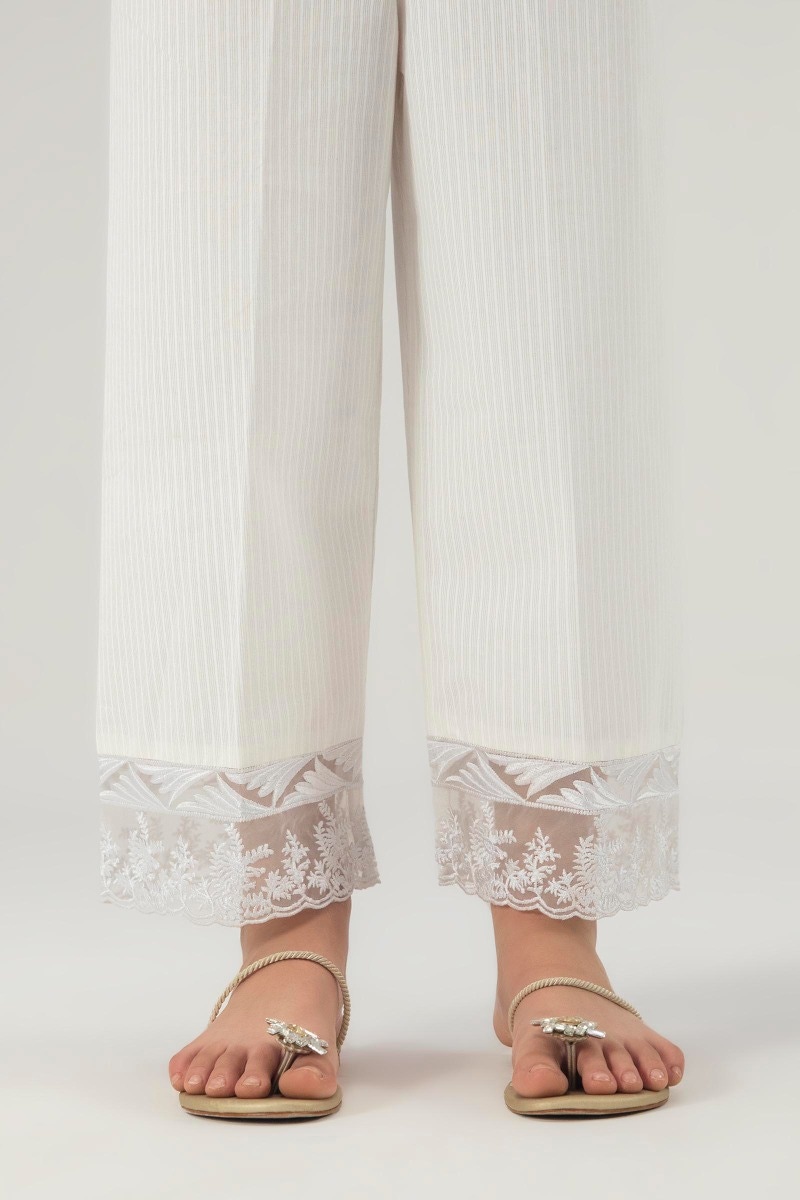
white embroidered lace trim cotton pants